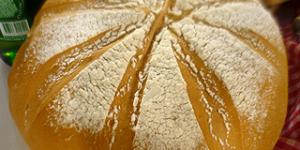
pan criollo argentina